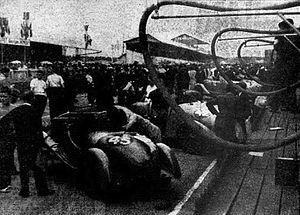
Stands des 24 heures du Mans 1938.
Les 24 Heures du Mans 1938 sont la 15ᵉ édition de l'épreuve et se déroulent les 18 et 19 juin 1938 sur le circuit de la Sarthe.